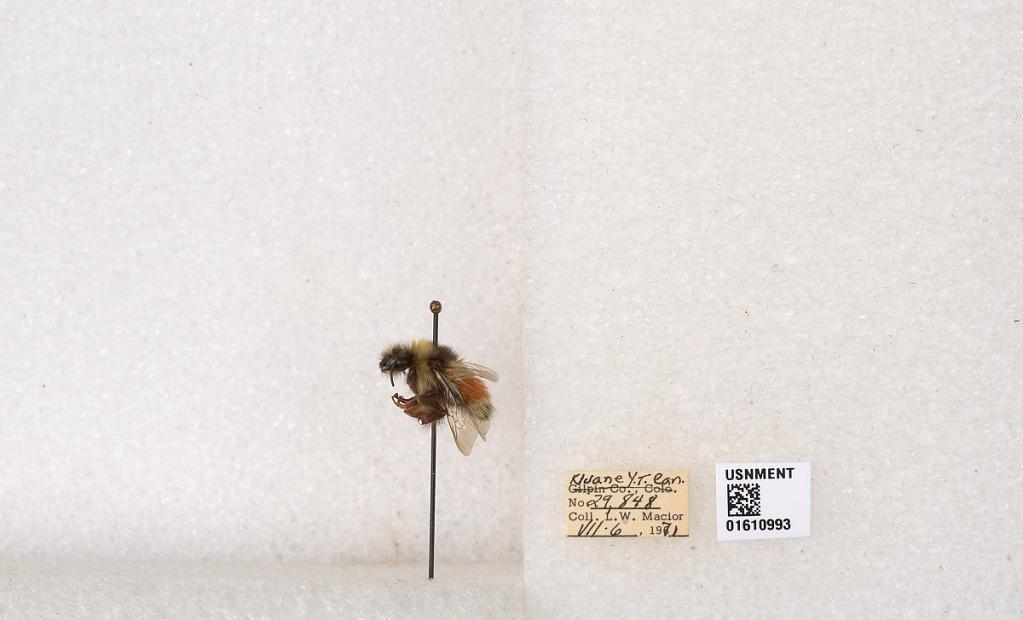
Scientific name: Bombus (Pyrobombus) sylvicola Kirby
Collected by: L. Macior
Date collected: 1971-7-6
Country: Canada
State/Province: Yukon Territory
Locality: Kluane National Park and Reserve
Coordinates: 60.7493, -139.504